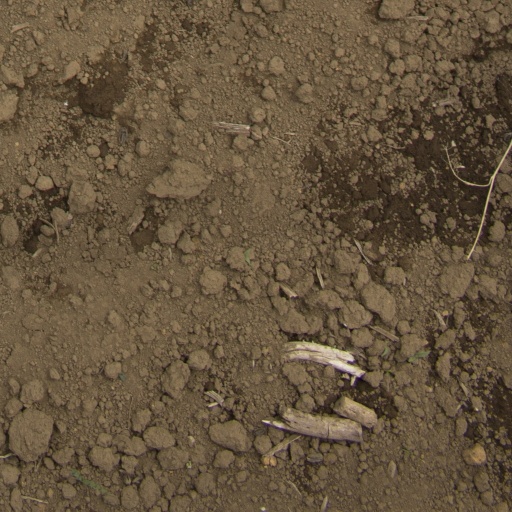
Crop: Jerusalem artichoke